Bolanle Ninalowo

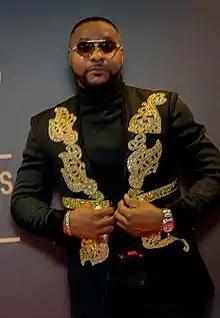
Bolanle Ninalowo at the 2020 AMVCA

Before Ninalowo's attempt into the Nigerian movie industry, he first worked as an accountant in a bank in the United States of America. Then upon relocating back to Nigeria, he worked with Guaranty Trust Bank. Ninalowo's first attempt into the Nollywood Nigerian movie industry was as a movie producer. He produced his first movie titled "Rebirth".